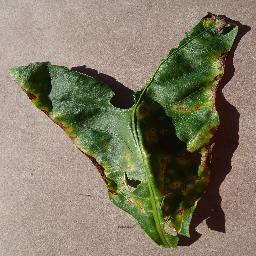
Label: Pepper,_bell___Bacterial_spot